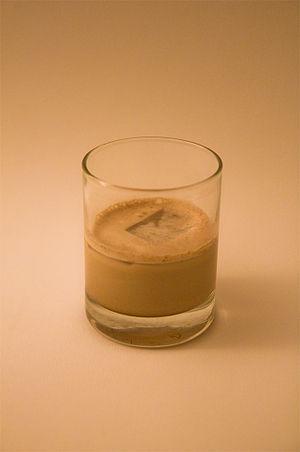
Cocktail Lyon-Reims
Le Lyon-Reims ou Lyon Reims est un cocktail à base de vodka, de Baileys, de lait et de poudre de cacao.